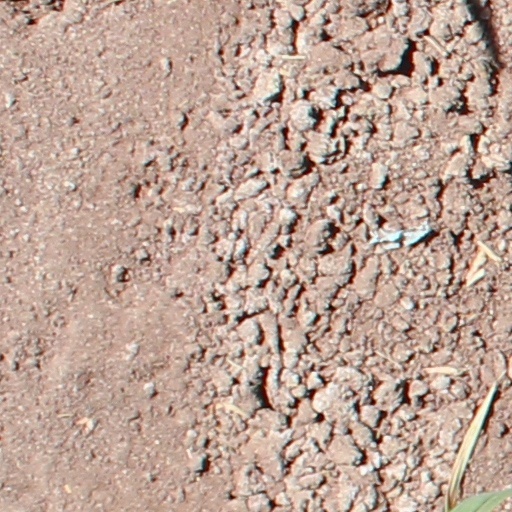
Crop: wheat